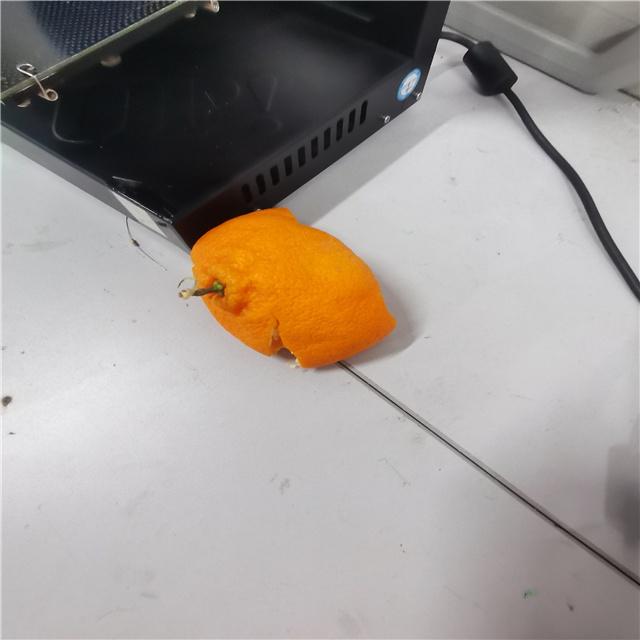
Label: peels